George Angene

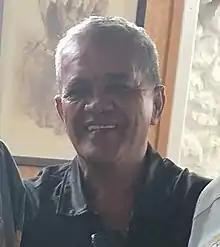
Angene in 2019

George Maggie Angene (born 8 March 1961) is a Cook Islands politician and Cabinet Minister. He is a former member of the Cook Islands Party, and is now a member of the One Cook Islands Movement.